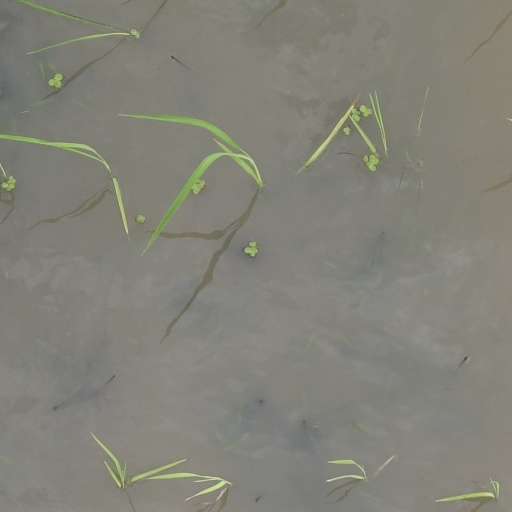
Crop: rice